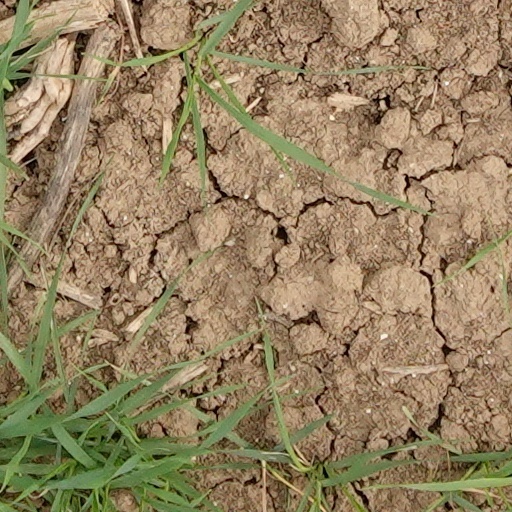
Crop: wheat